Shiraz University

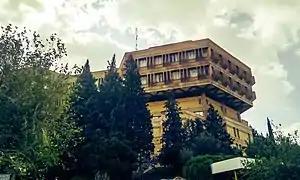
Central Library of Shiraz University

Abu Reihan Biruni Observatory was set up and established by Yousef Sobouti in collaboration with Edward Guinan and Robert H. Koch in 1975. The idea to build this center was proposed by Yousef Sobouti in the late 1960s to promote observational astronomy and training a new generation of astronomers in Iran before building a large national telescope. In Fall 1969, Robert H. Koch (1929–2010), the head of the Department of Astronomy & Astrophysics of the University of Pennsylvania, visited Shiraz to evaluate a possible construction of an observatory for Shiraz University. He encouraged Shiraz University and proposed his suggestions for developing Astronomy in Iran. The idea pursued by Sobouti and in 1972, the telescope was finally ordered from the Astro Mechanics company in the United States of America with a cost of about 50K US dollars. Also, in 1976, Iranian Lady , one of Iran's very first female professional astronomers, became the first co-director of Abu Reihan Observatory.